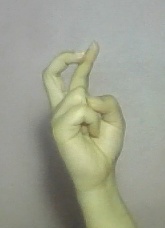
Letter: zay